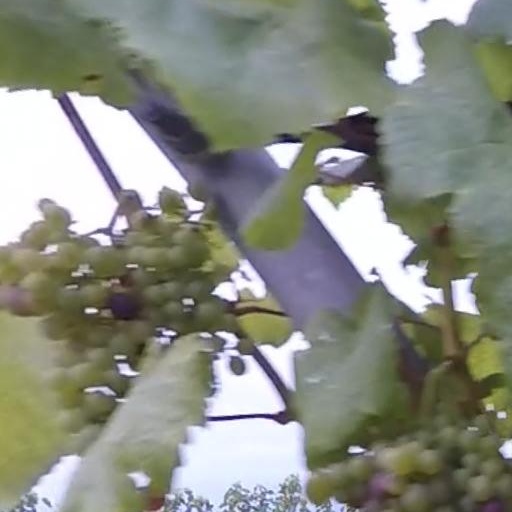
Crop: grape